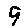
Label: 9